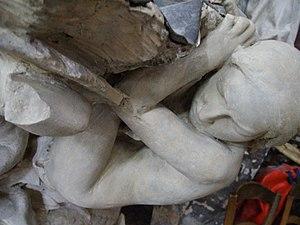
Armande-Grésinde-Claire-Élisabeth Béjart est une comédienne française du Grand siècle, née à une date et dans un lieu incertains, et morte à Paris le 30 novembre 1700. Fille ou sœur de Madeleine Béjart, elle a été pendant onze ans l'épouse de Molière, qui a écrit pour elle de nombreux rôles, dont celui de Célimène dans Le Misanthrope. Son talent, tant dans le tragique que dans le comique, a été reconnu de tous ses contemporains. Personnalité contrastée, elle a fait l'objet, de son vivant même, d'une biographie romancée, La Fameuse Comédienne, très venimeuse à son endroit, mais écrite avec élégance et maintes fois rééditée au cours des siècles suivants.